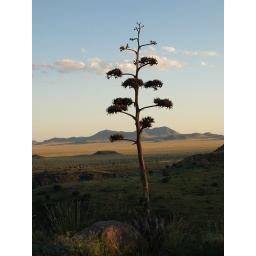
Davis Mountains Texas State Park in the Chihuahuan Desert 2010 trees blue sky